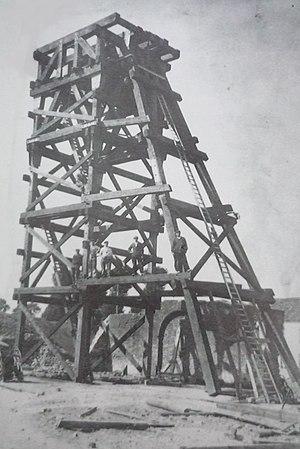
La Fosse n° 2 de la Compagnie des mines d'Auchy-au-Bois, devenue la Fosse n° 3 de la Compagnie des mines de Ligny-lès-Aire était un charbonnage constitué d'un seul puits situé à Auchy-au-Bois, Pas-de-Calais, Nord-Pas-de-Calais, France.
La Compagnie des mines de Ligny-lès-Aire est une compagnie minière qui a exploité la houille dans les concessions de Fléchinelle et d'Auchy-au-Bois dans le bassin minier du Nord-Pas-de-Calais, à l'extrême ouest. Elle prend la suite de la Compagnie des mines de Lières, qui a elle-même réuni les concessions des anciennes compagnies d'Auchy-au-Bois et de la Lys-Supérieure, fondées en 1852, et respectivement disparues en 1886 et 1884.
La fosse nᵒ 3 bis de la Compagnie des mines de Ligny-lès-Aire est un ancien charbonnage du Bassin minier du Nord-Pas-de-Calais, situé à Auchy-au-Bois. Elle est initialement commencée en 1862 par la Compagnie des mines d'Auchy-au-Bois, sous le nom de fosse nᵒ 2. Un coup de grisou survient le 7 juin 1873 et tue sept mineurs, et touche très sévèrement les installations du puits, la fosse ne rouvre que l'année suivante. Deux terrils sont édifiés près de la fosse. Elle est abandonnée en 1900. Le charbonnage est repris par la Compagnie des mines de Ligny-les-Aire sous le nom de fosse nᵒ 3 bis en 1927, et commence à assurer l'aérage de la fosse nᵒ 3 à partir de 1929.